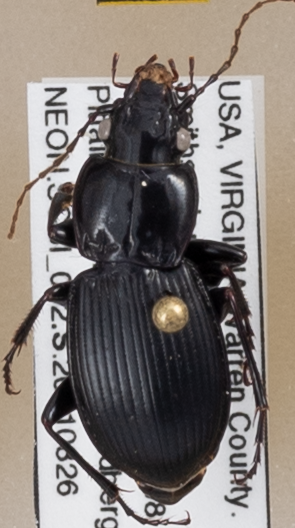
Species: Cyclotrachelus sigillatus
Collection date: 2021-08-26
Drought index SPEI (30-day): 1.082
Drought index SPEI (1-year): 0.24
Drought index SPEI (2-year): -0.03